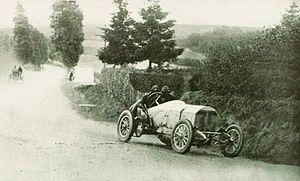
Christian Lautenschlager, vainqueur du Grand Prix de Dieppe sur Mercedes en 1908 - La Vie au Grand Air, le 11 juillet 1908, p.41
Christian Friedrich Lautenschlager, né le 13 avril 1877 à Magstadt et mort le 3 janvier 1954 à Untertürkheim, à 76 ans, était un pilote automobile allemand.
Le Grand Prix automobile de France 1908 est un Grand Prix organisé par l'Automobile Club de France qui s'est tenu à Dieppe le 7 juillet 1908.